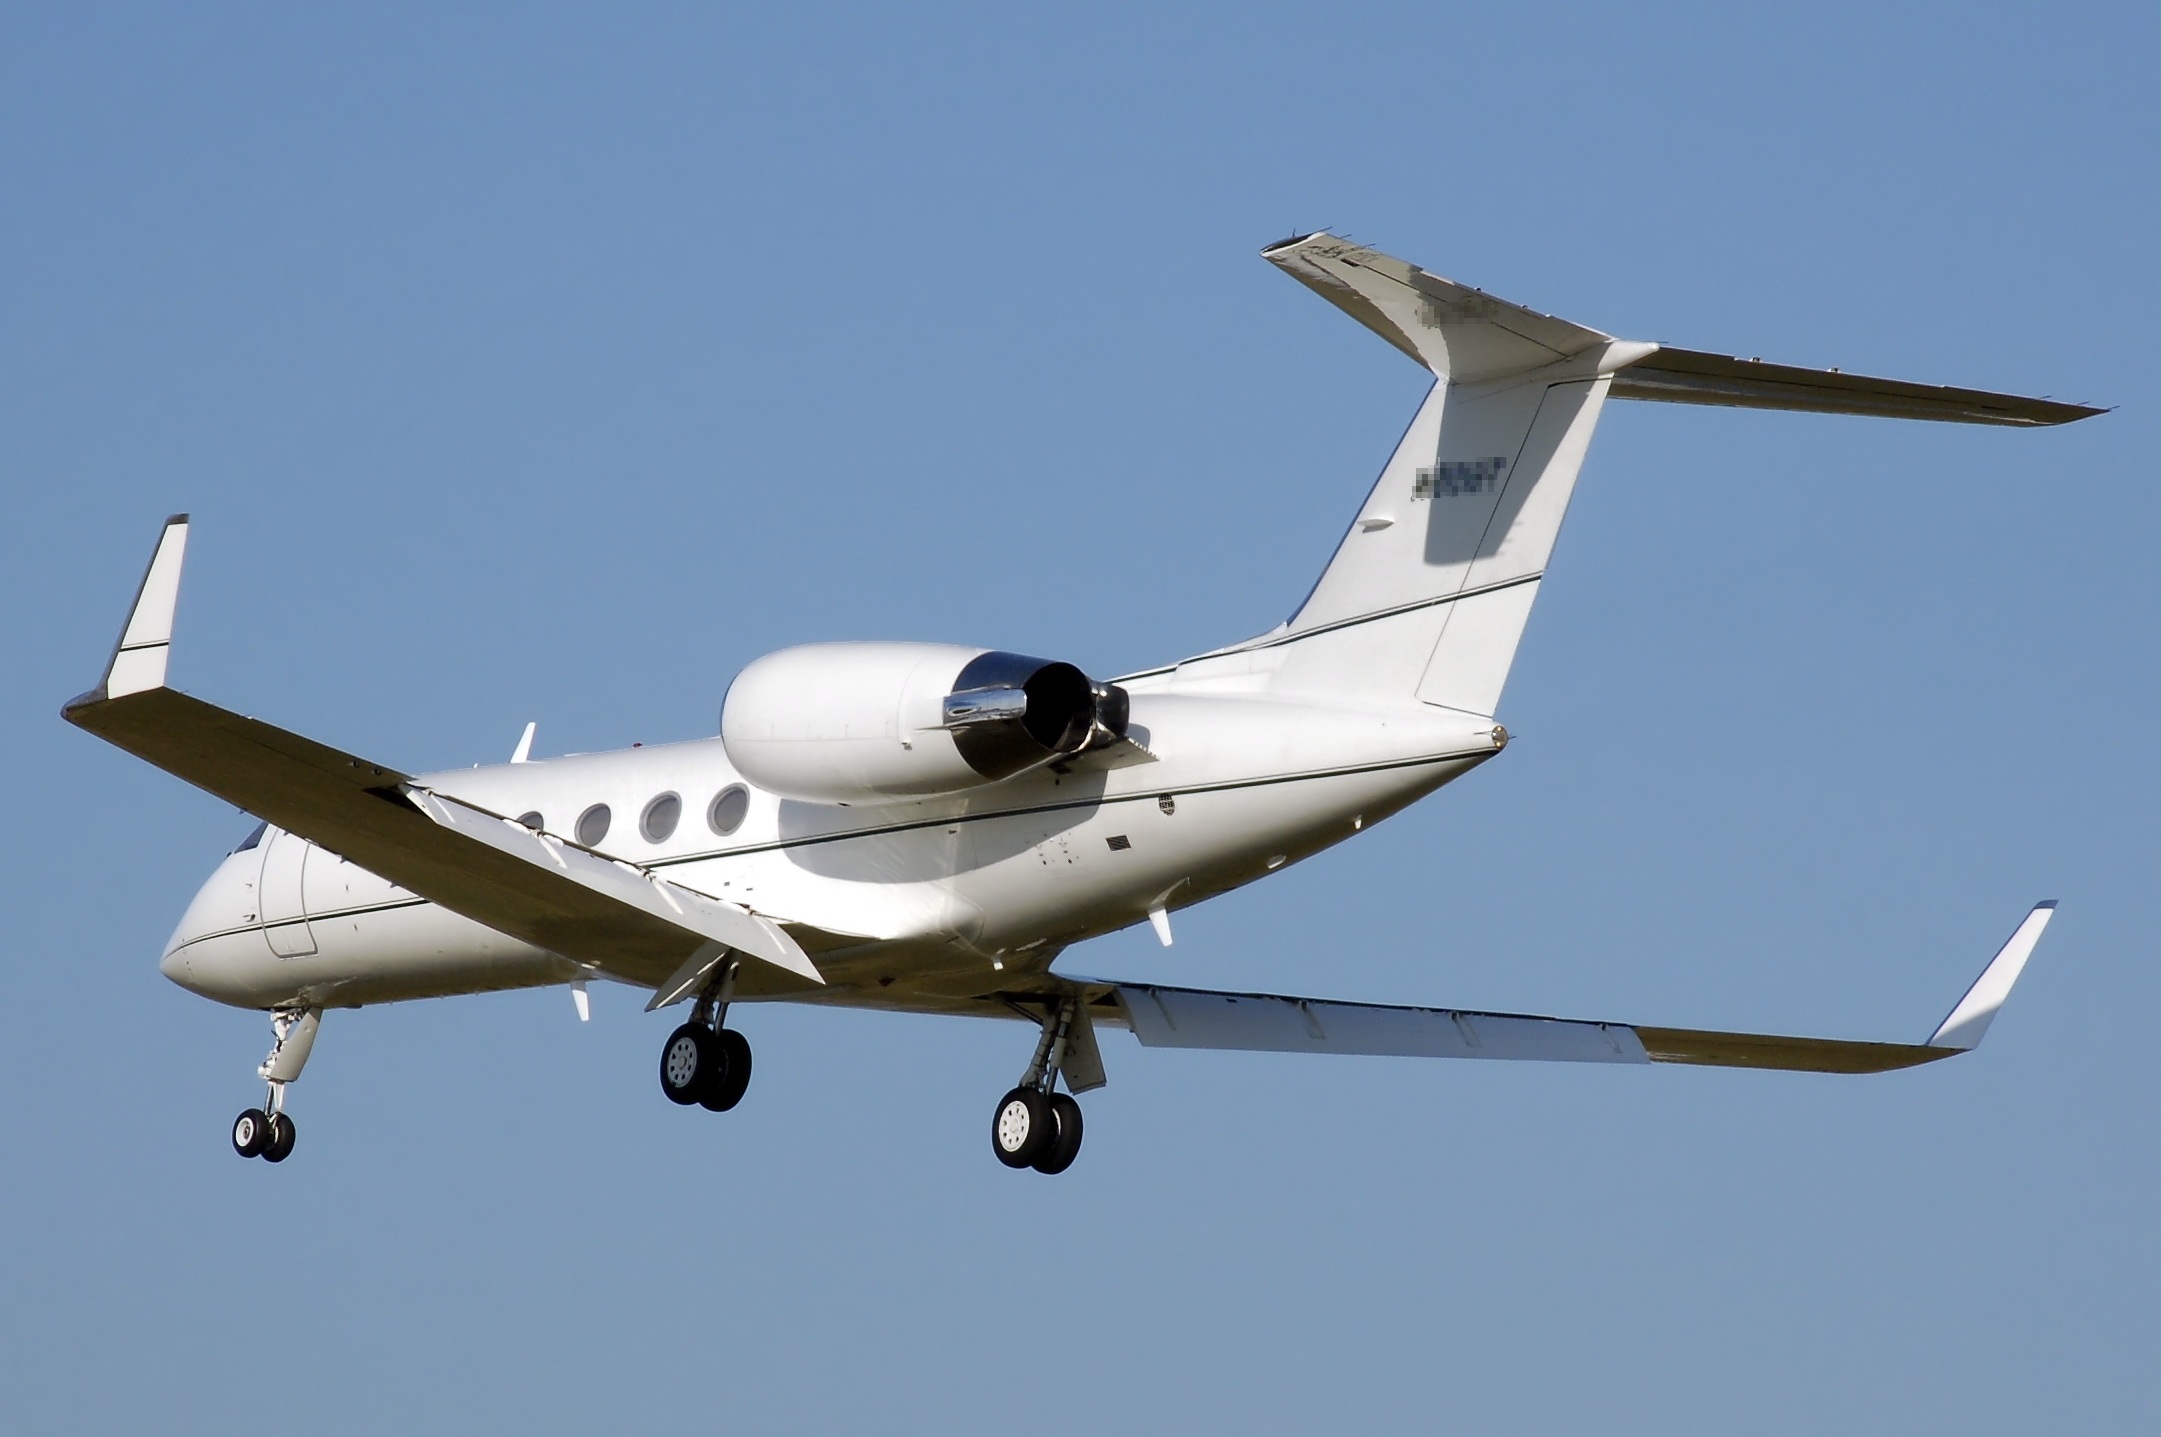
wing, sky, airplane, aircraft, jet, transportation, vehicle, airline, aviation, flight, business, propeller, landing, turboprop, light aircraft, jet aircraft, atmosphere of earth, aircraft engine, business jet, gulfstream v, gulfstream iii, bombardier challenger 600, gulfstream, g 4